Lost in Shadow

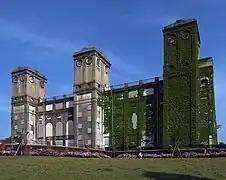
The old racing track in Negishi served as the principal basis for the atmosphere in the game.

"Lost in Shadow" was developed by the team at Hudson Soft that had previously created "Kororinpa" and its for the Wii. The original inspiration came from the game shadow tag, the objective of which is to step on an opponent's shadow. Director Osamu Tsuchihashi was reminded of his experience with the game as a child when he saw some kids playing tag in a park. He conceived the concept of "Lost in Shadow" as a result, combining it with an earlier idea of a title revolving around climbing a tower. The atmosphere and setting of the game was based on a disused tower in Tokyo and an abandoned racing track in Negishi, the latter of which Tsuchihashi was intrigued by after he coincidentally came upon a photo of the location. For the lighting of "Lost in Shadow", he tried to recreate the horizontal incidence of sunlight while playing shadow tag, and the muted color palette used in the title was inspired by ancient Japanese art. The enemies in the levels were made to convey a sense of fear and sadness, and were thought of as "it", the current chaser in a game of tag.